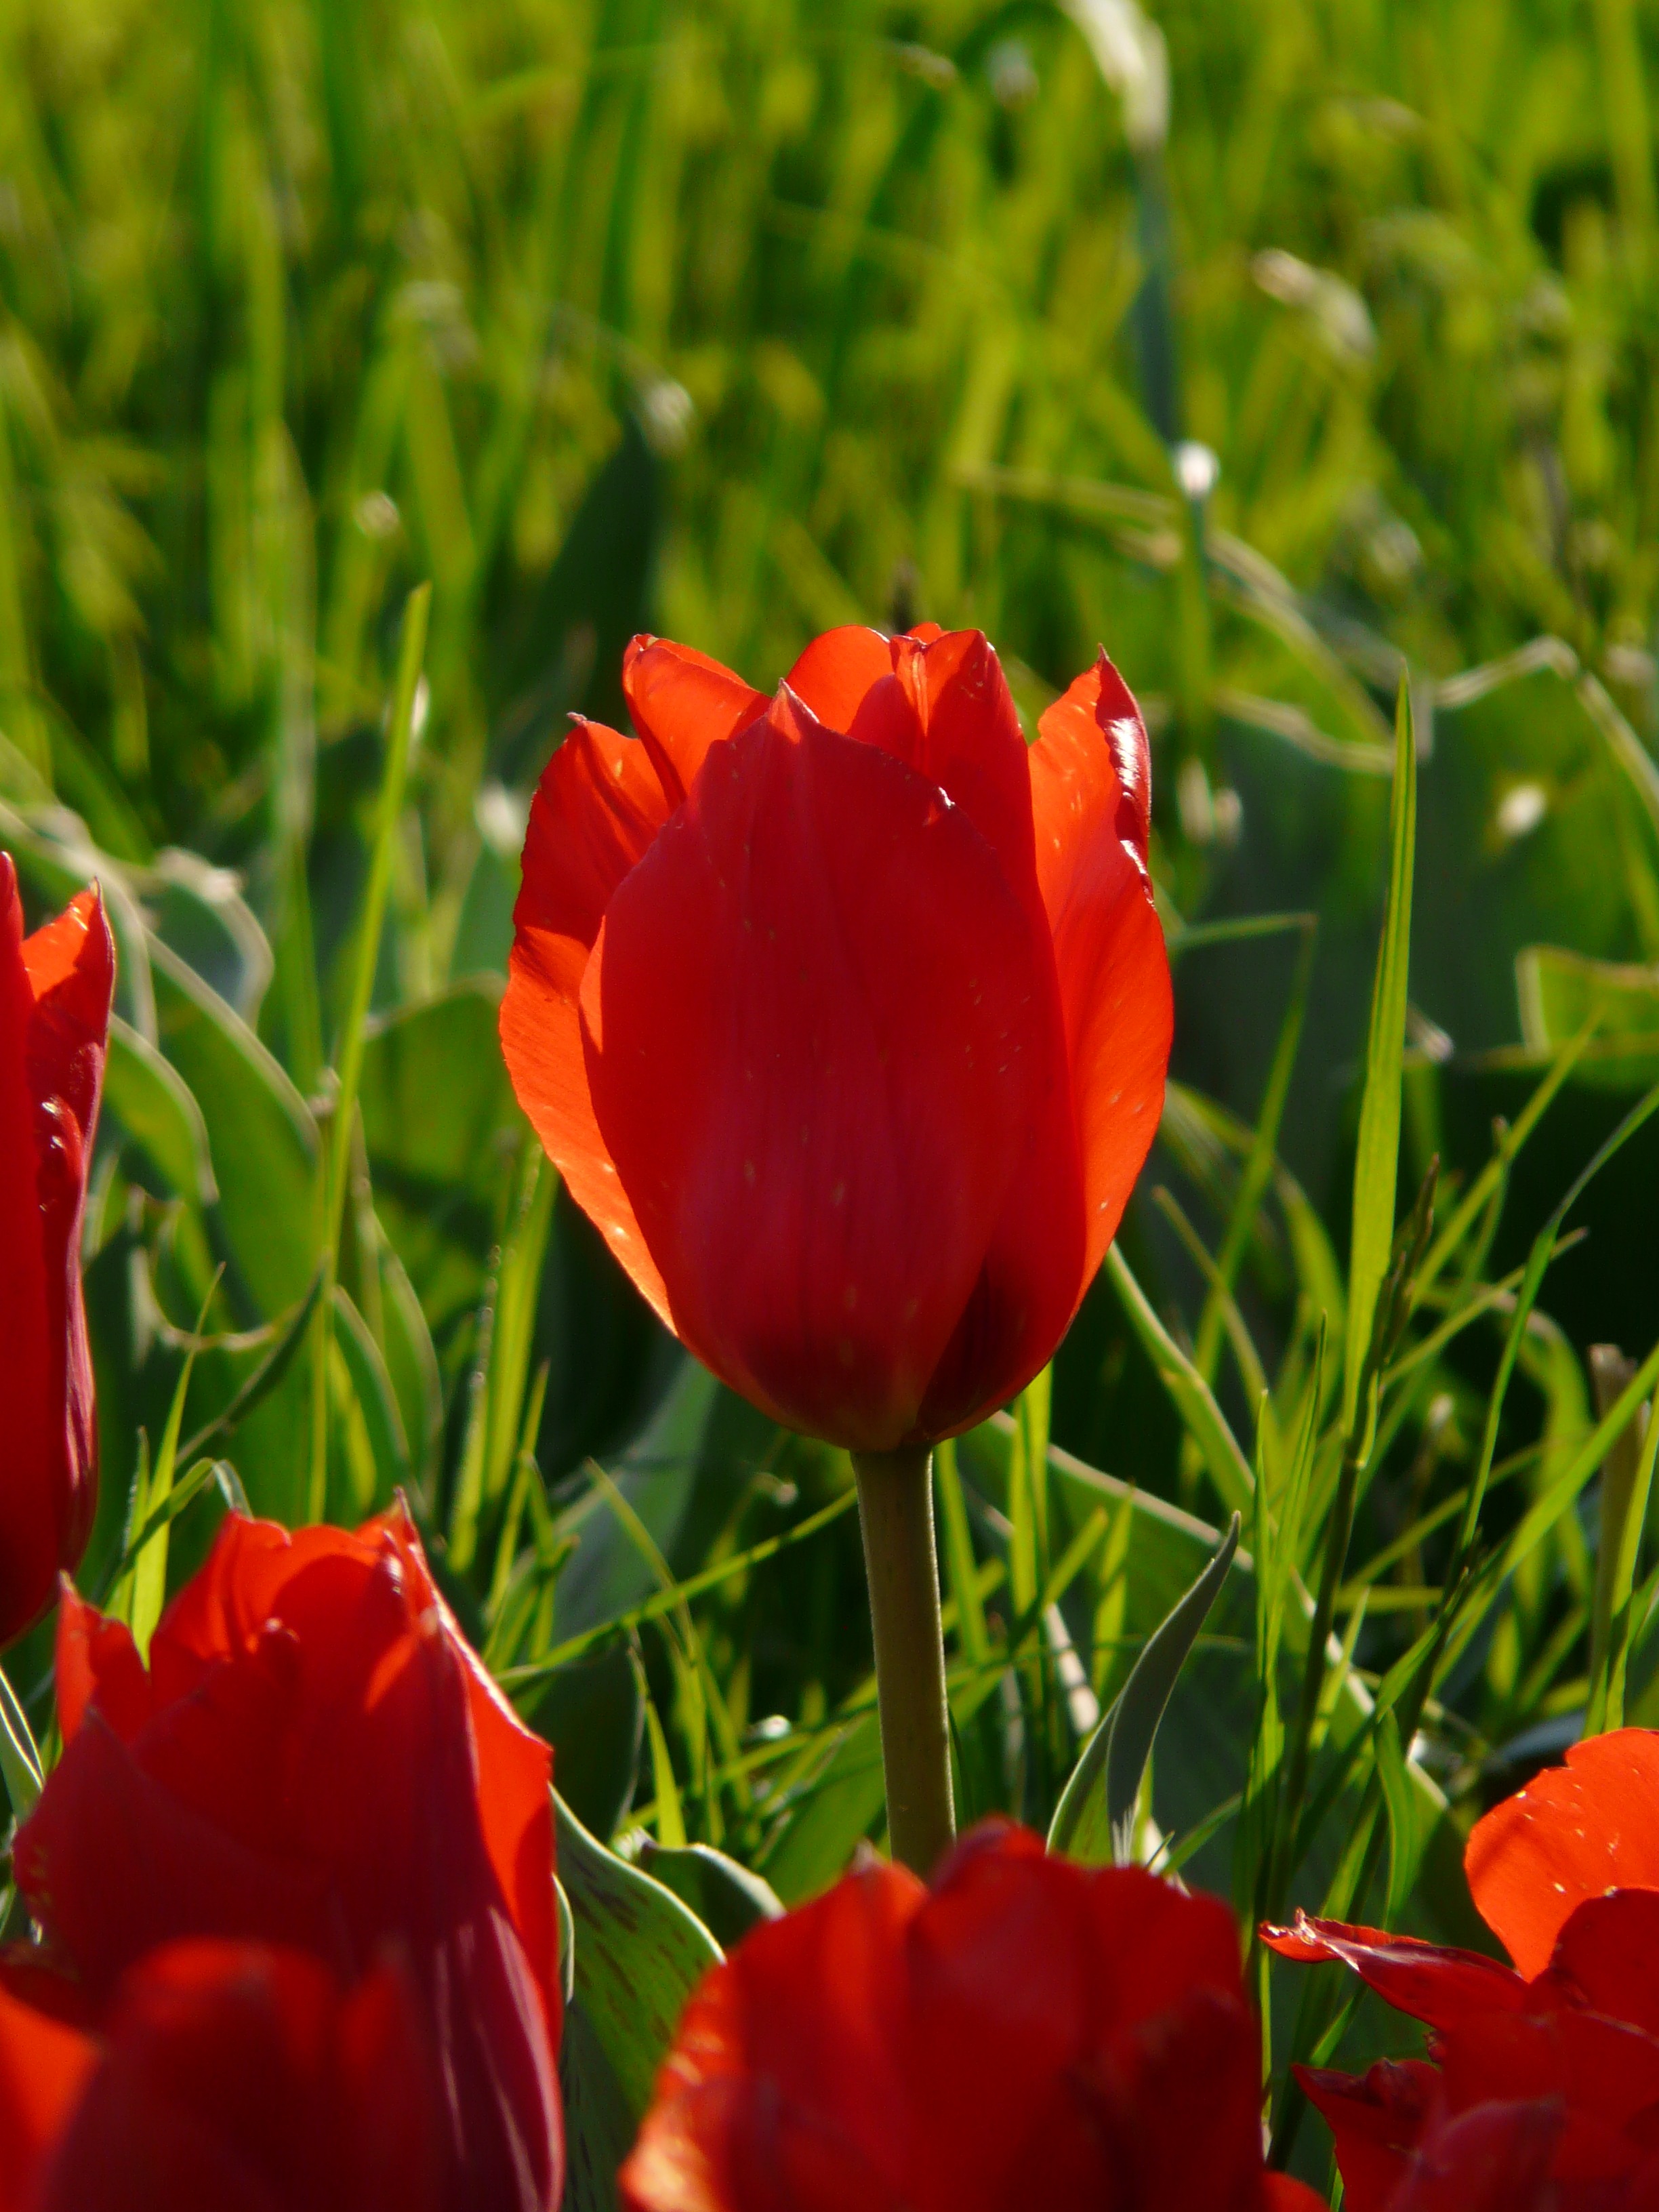
blossom, light, plant, flower, petal, bloom, tulip, red, botany, flora, wildflower, poppy, coquelicot, back light, macro photography, individually, flowering plant, evening light, annual plant, land plant